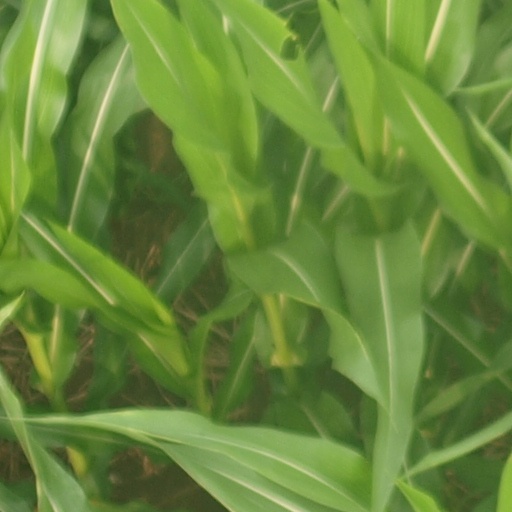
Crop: maize; corn